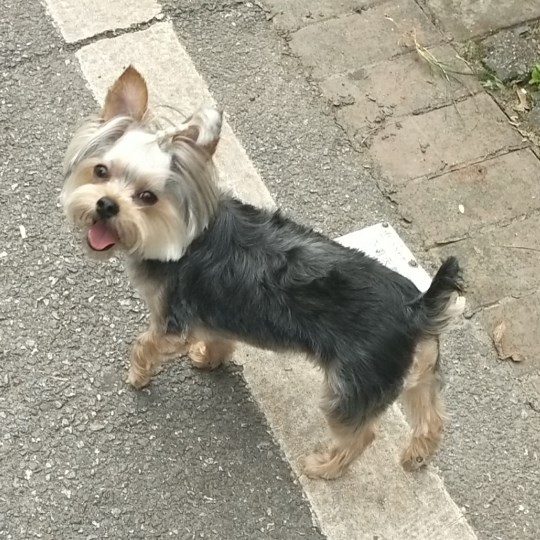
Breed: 340-n000120-Yorkshire_terrier